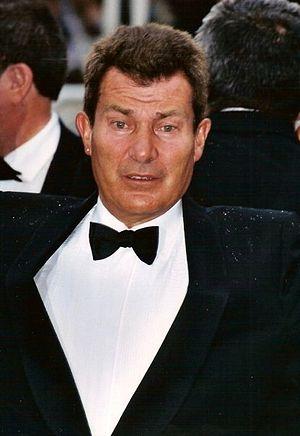
Martin Lamotte au festival de Cannes